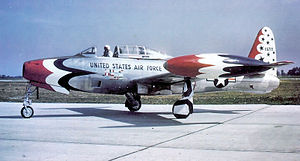
Republic F-84 Thunderjet / Operationel historie / Koreakrigen
F-84G-26-RE Thunderjet 51-16719 under tjeneste ved 3600th Air Demonstration Team (USAF Thunderbirds), 1954.
"Republic F-84 Thunderjet var en jetdreven jagerbomber designet og bygget i USA. Den opstod i 1944 som et United States Army Air Forces forslag til en ""dagjager"" og fløj første gang i 1946. Selvom den kom i tjeneste i 1947, var Thunderjet plaget af så mange strukturelle problemer og motorproblemer, at en statusopgørelse i 1948 af U.S. Air Force erklærede flyet ude af stand til at udføre sine tiltænkte roller, og det blev overvejet at droppe flyet. Flyet blev ikke anset som fuldt operativt, før F-84D-modellen kom i 1949, og designet kunne først siges at være modent med fremkomsten af F-84G i 1951. I 1954 fik den retvingede Thunderjet selskab af den pilvingede F-84F Thunderstreak jager og RF-84F Thunderflash fotorekognosceringsflyet.